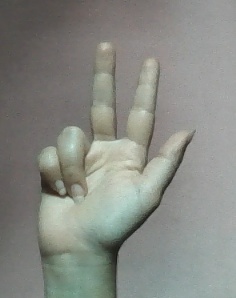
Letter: al